Hesketh V1000

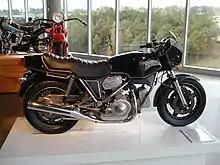
1982 Hesketh V1000

Lord Alexander Hesketh had been planning the production of a new motorcycle since 1974 and began talks with engine specialists Westlake in 1977 about the proposed development of a big V-twin. Hesketh Motorcycles PLC was formed in 1981, a purpose-built factory was set up to manufacture the V1000 in Daventry, and production began in 1981.